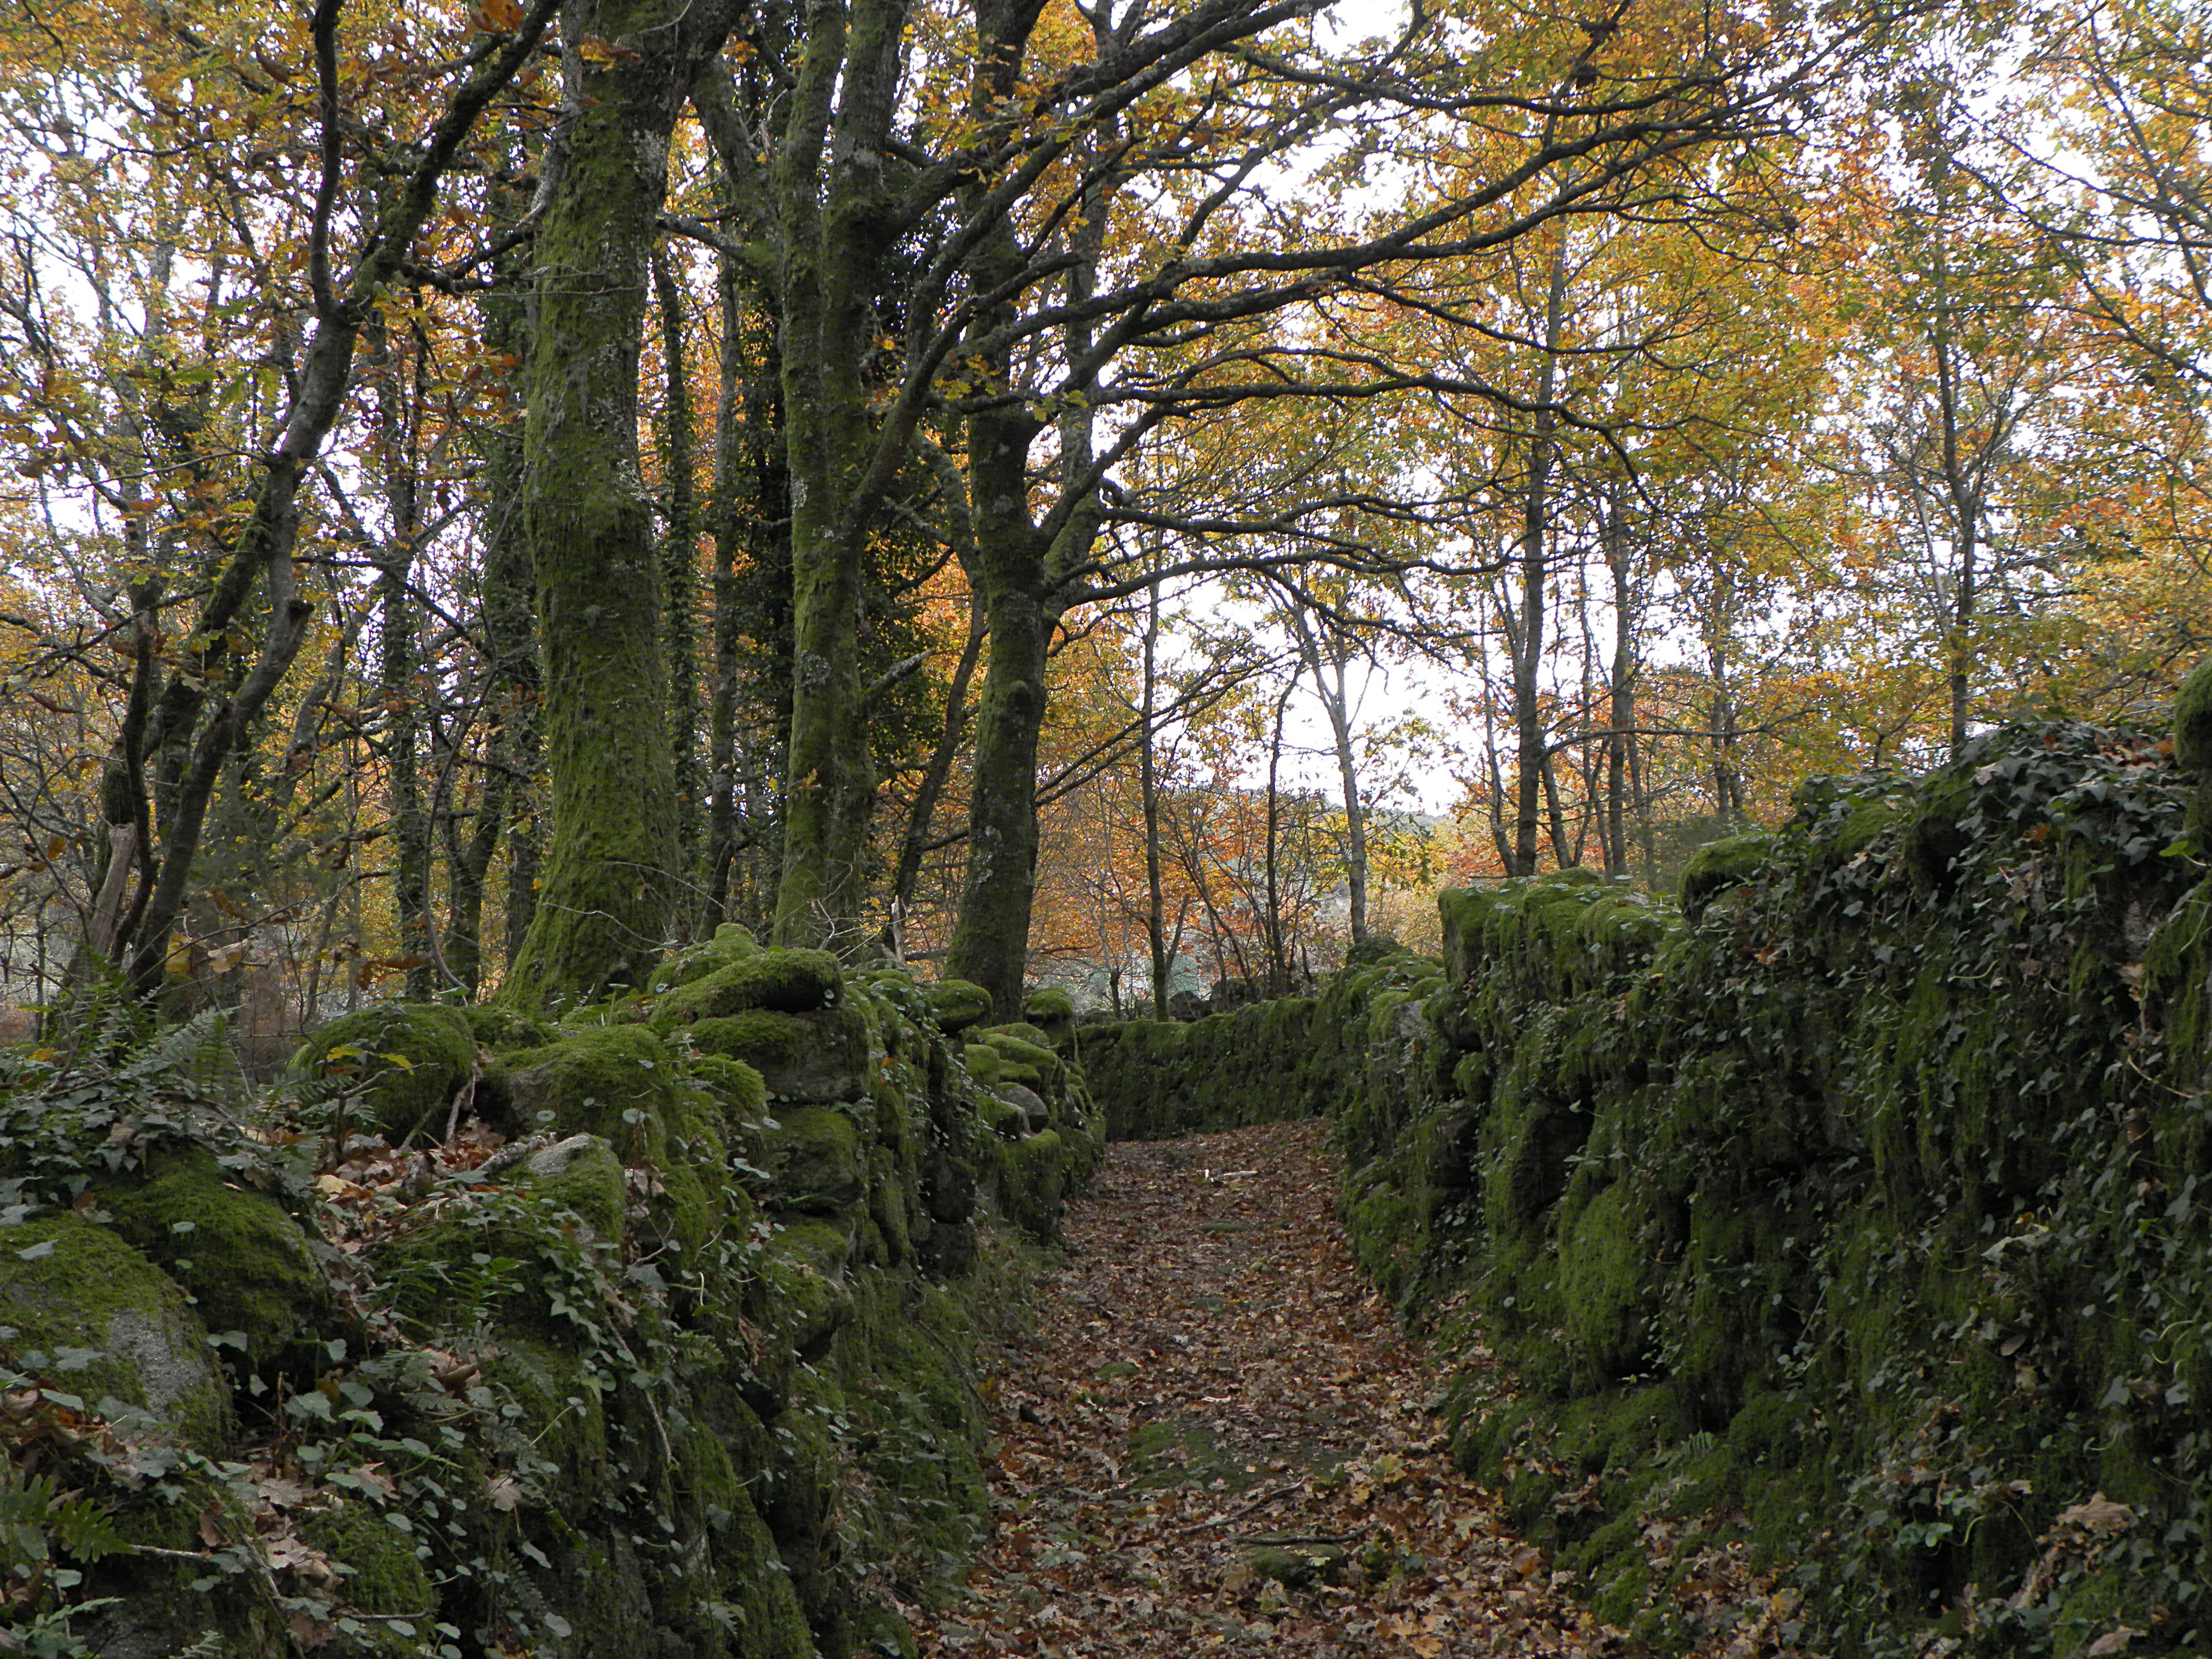
tree, forest, wilderness, plant, trail, leaf, autumn, season, ridge, spain, spruce, vegetation, shrub, deciduous, espaa, galicia, pontevedra, woodland, habitat, ecosystem, ggl1, alama, riobarbeira, biome, natural environment, woody plant, temperate broadleaf and mixed forest, temperate coniferous forest